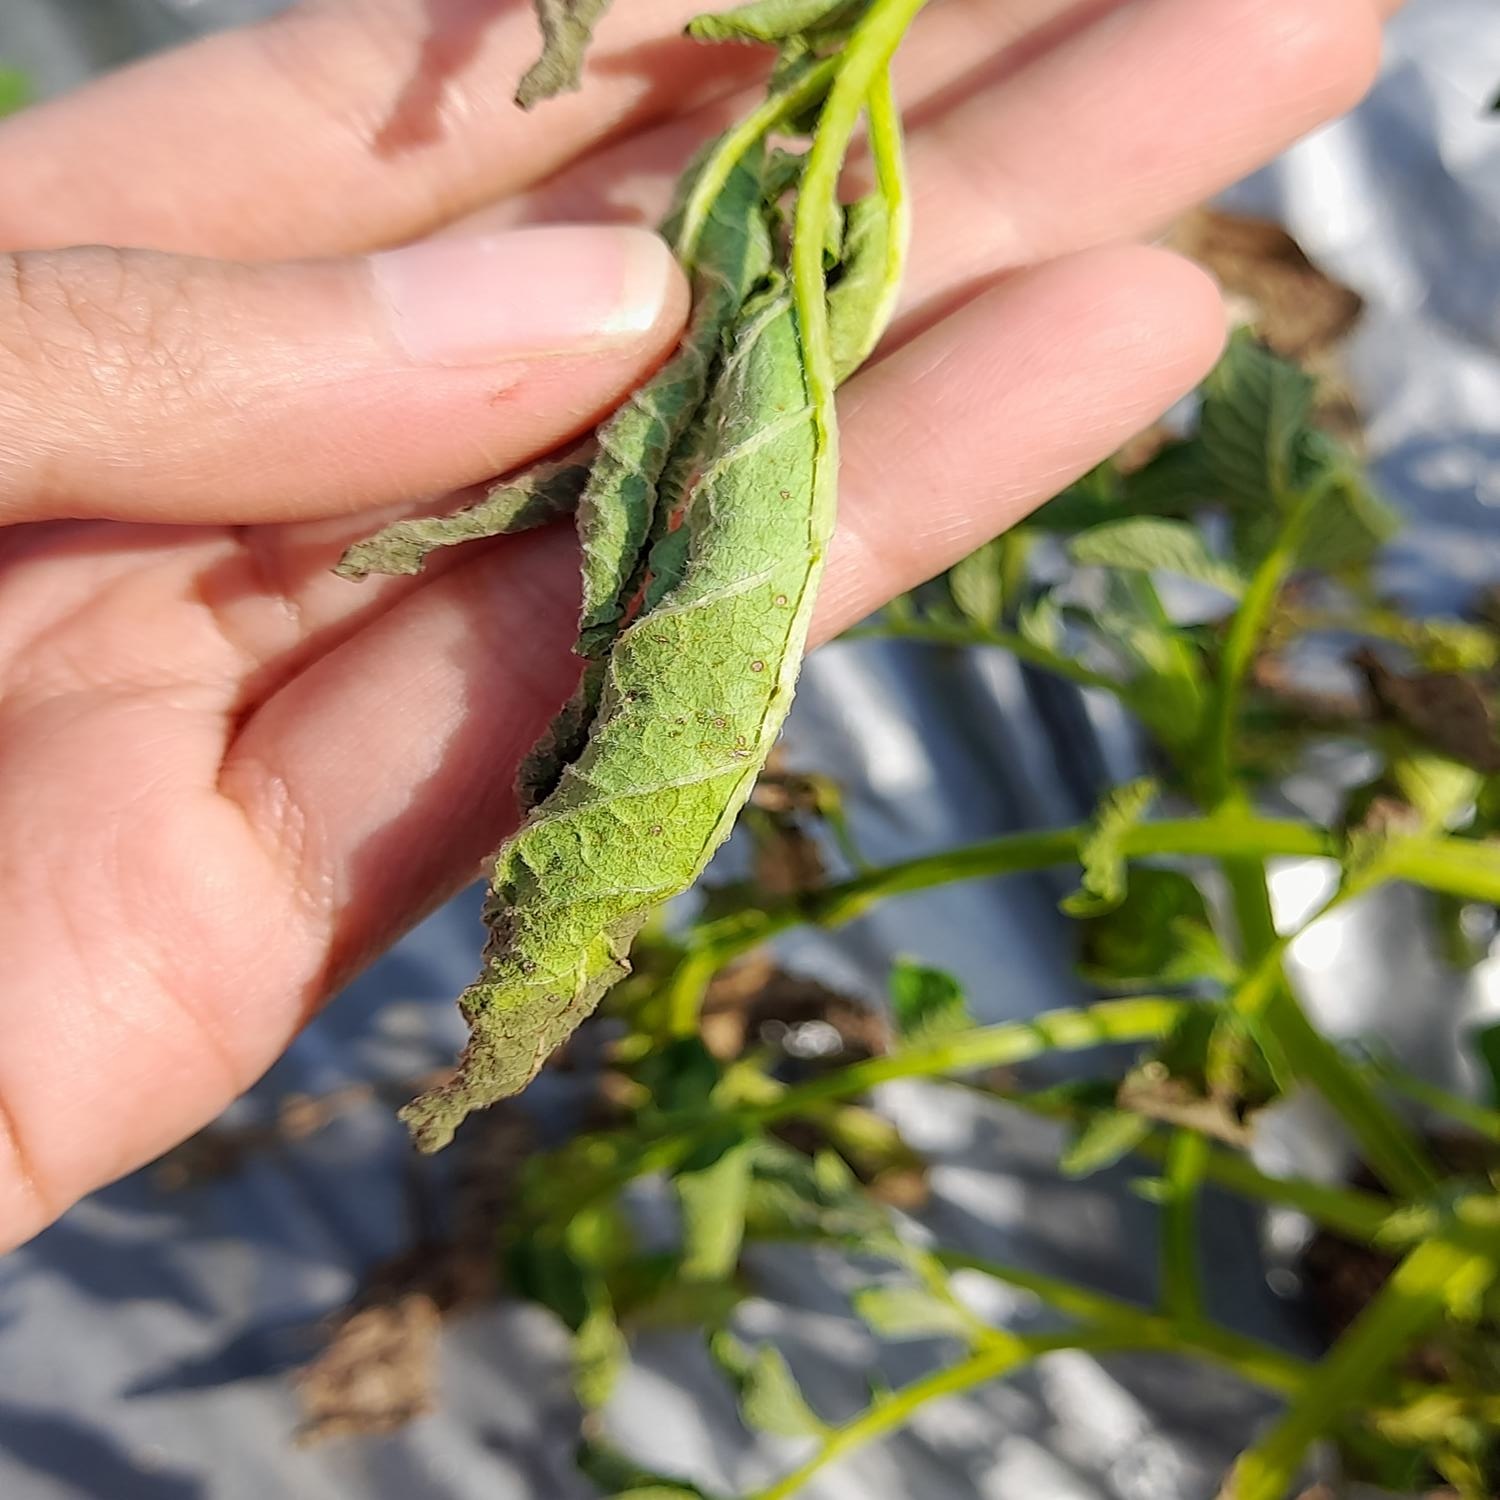
Etiqueta: Pudricion_Parda